Blas Valera

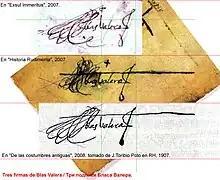
Three signatures of Blas Valera (private collection, C. Miccinelli - Naples (Italy))

Blas Valera (1544 – 1597) was a Roman Catholic priest of the Jesuit Order in Peru, a historian, and a linguist. The son of a Spaniard and an Andean woman, he was one of the first mestizo priests in Peru. He wrote a history of Peru titled "Historia Occidentalis" which is mostly lost, although the Inca Garcilaso de la Vega quoted some of it in his "General History of Peru". In 1583 Valera was jailed by the Jesuits. The Jesuits claimed they were punishing Valera for sexual misconduct but more likely the reason was heresy. Valera's writings claimed the Incas were the legitimate rulers of Peru, the Incas' language, Quechua, was equal to Latin as the language of religion, and the Inca religion had prepared the Andean peoples for Christianity. In 1596, still under house arrest, he traveled to Spain. He died there in 1597.